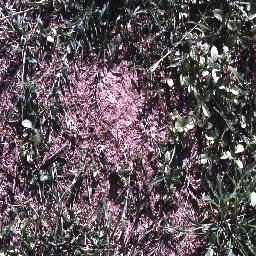
Label: negative